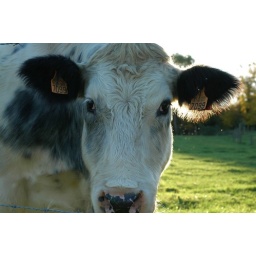
Belgian cows in pasture or de wie van koe